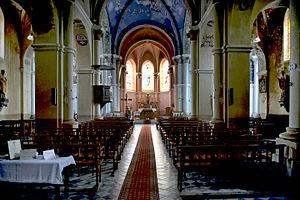
Bastelica est une commune française située dans la circonscription départementale de la Corse-du-Sud et le territoire de la collectivité de Corse. Elle appartient à l'ancienne piève de Cauro dont elle était le chef-lieu.